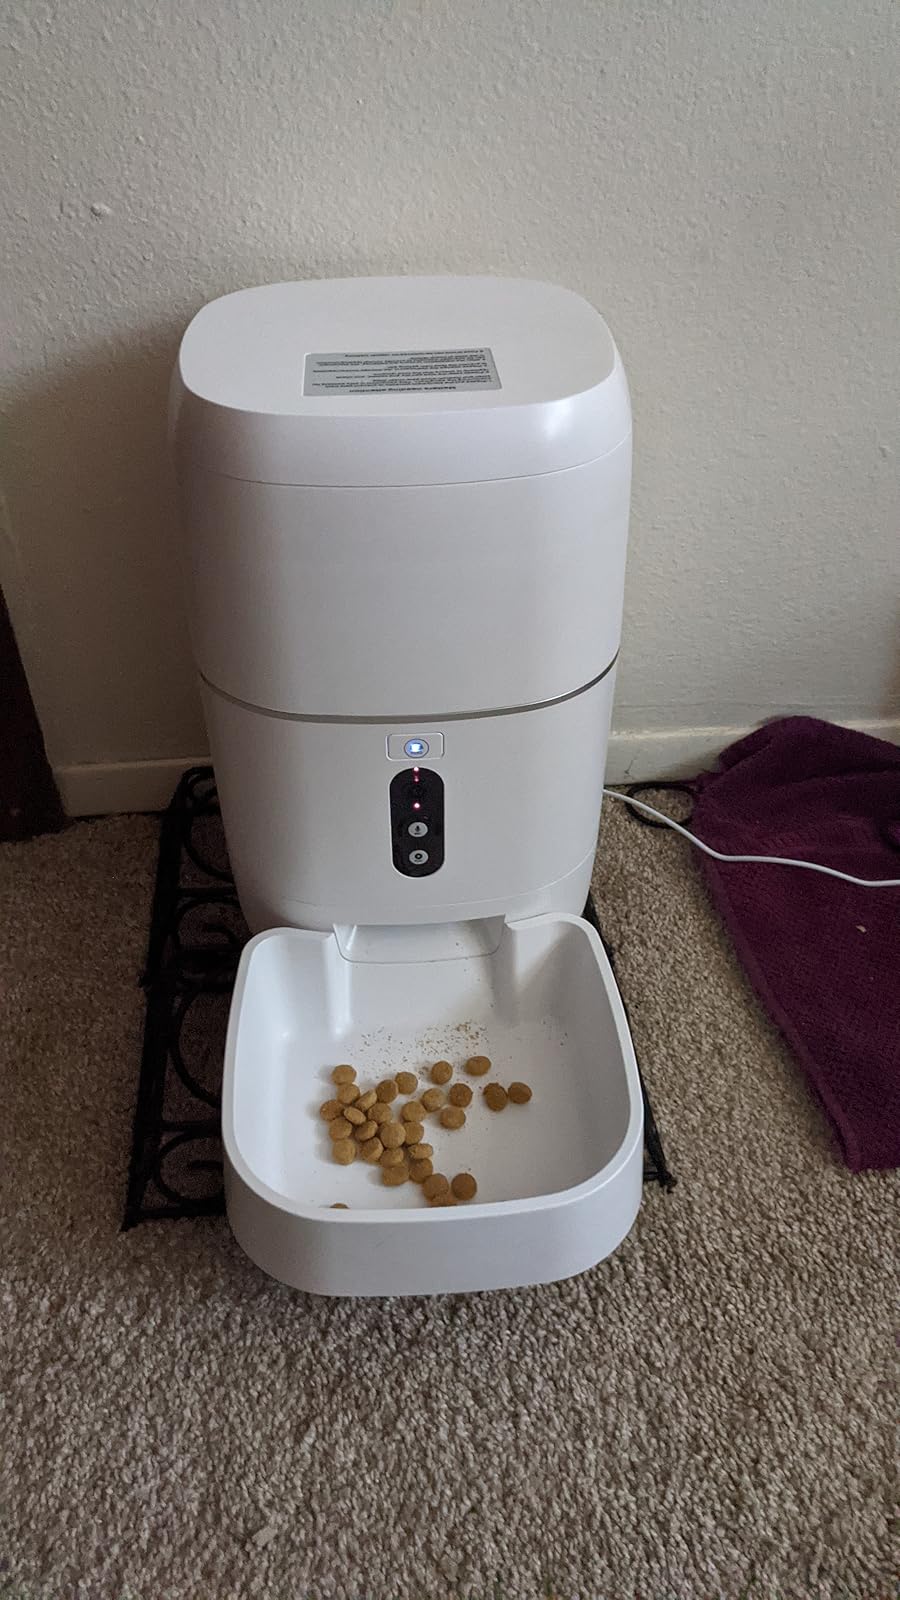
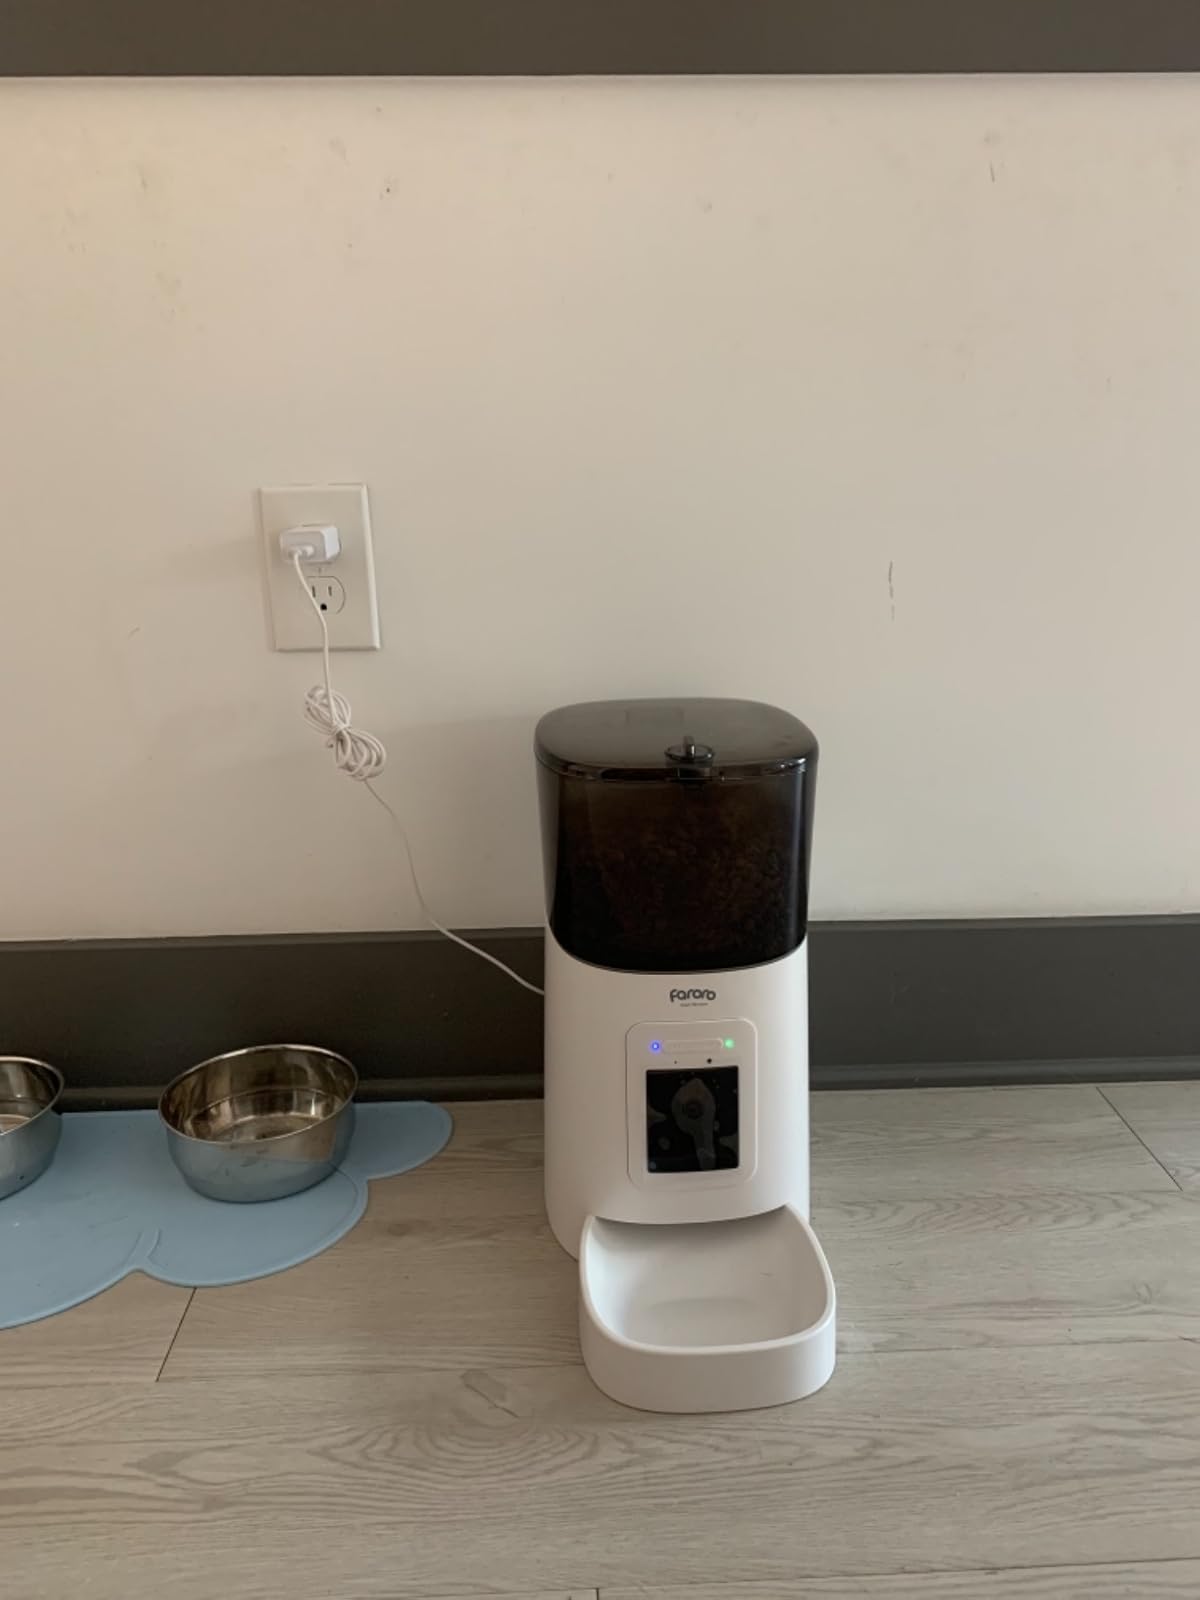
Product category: items_feeder
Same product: no